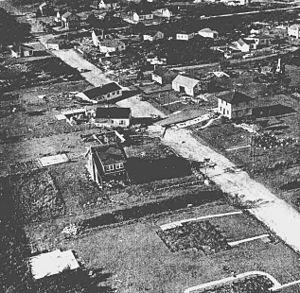
L’ouragan Carol est l’un des pires cyclones tropicaux à être passé en Nouvelle-Angleterre aux États-Unis. Ayant débuté comme une onde tropicale près des Bahamas le 25 août 1954, il atteignit la catégorie 3 de l’échelle de Saffir-Simpson en se dirigeant vers le nord. Cet ouragan bien organisé traversa Long Island puis toucha le Connecticut le 31 août. Il continua ensuite son chemin vers le nord mais la friction lui fit perdre rapidement son intensité et il devint une dépression extratropicale.